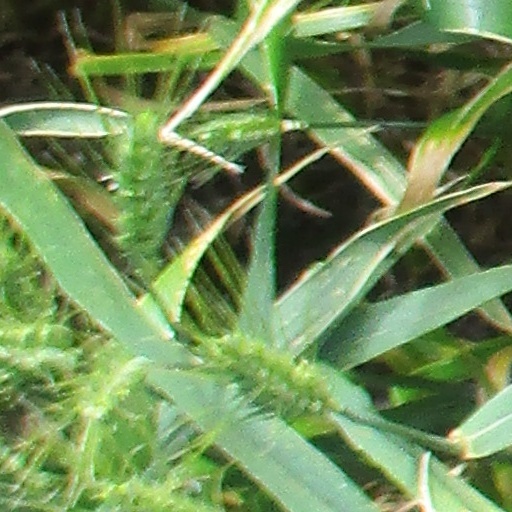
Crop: wheat